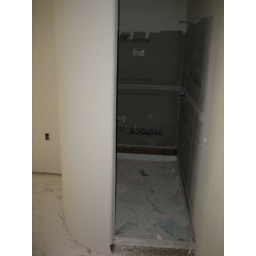
the walk in shower in the master bath with the curved wall leading into to it.